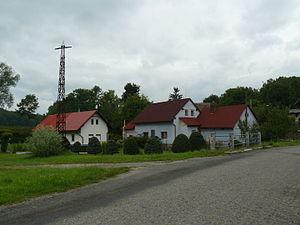
Ujkovice est une commune du district de Mladá Boleslav, dans la région de Bohême-Centrale, en République tchèque. Sa population s'élevait à 105 habitants en 2020.